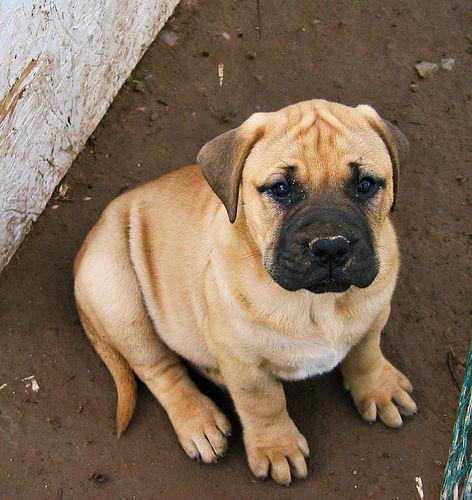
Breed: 231-n000077-bull_mastiff